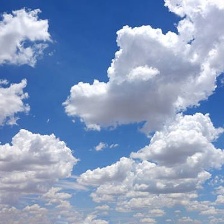
Cloud type: Cumulus